Ontario New Democratic Party

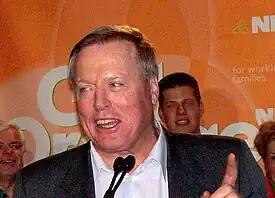
Ontario NDP leader Howard Hampton in February 2007.

Rae was succeeded by Bud Wildman as interim leader in 1996, until Howard Hampton defeated Frances Lankin, a member of Rae's inner circle, for the party leadership that same year.